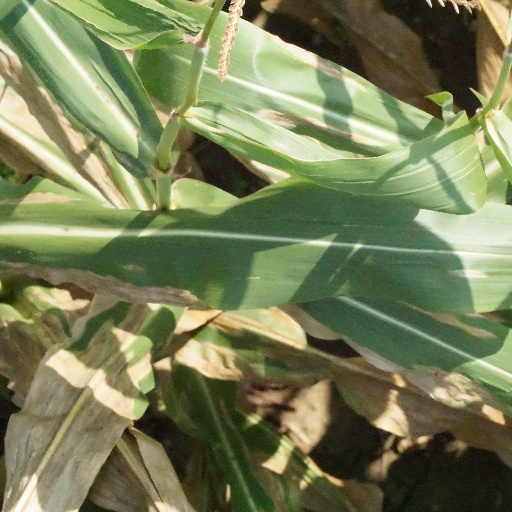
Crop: maize; corn